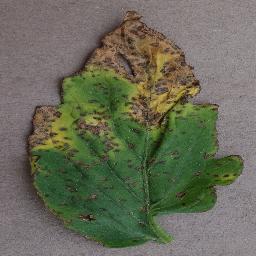
Label: Tomato___Bacterial_spot